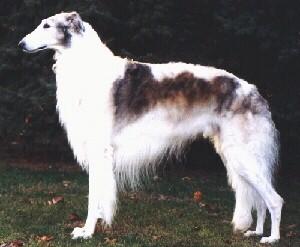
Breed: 226-n000064-borzoi